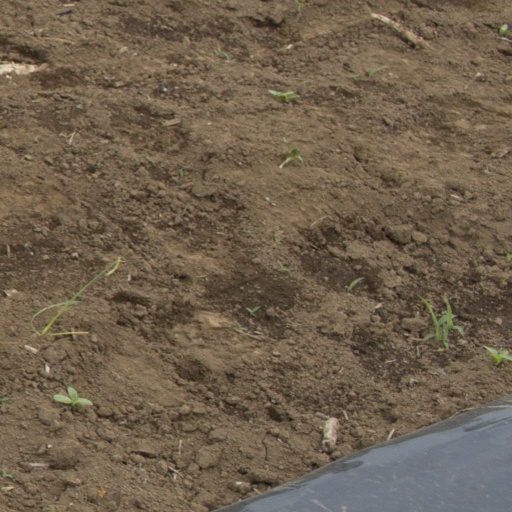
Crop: Jerusalem artichoke